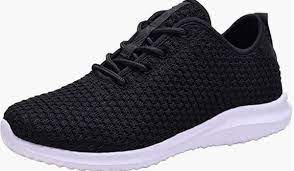
Label: Sneaker